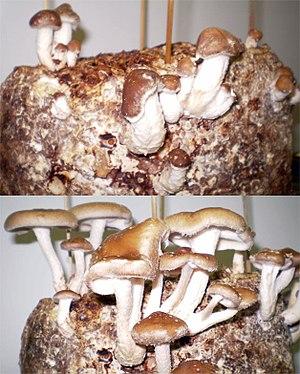
Le Lentin du Chêne, lentin comestible, également appelé shiitaké, ou encore champignon parfumé est une espèce de champignons basidiomycètes de la famille des Marasmiaceae. C'est un champignon comestible poussant en Extrême-Orient sur le bois de divers feuillus et qui tire son nom japonais de l'arbre shii qui est son hôte historique. Ce dernier est un arbre majestueux à très petites feuilles, de la famille des Fagaceae.